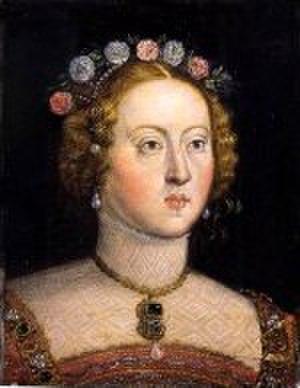
Dans le cadre des monarchies castillane puis espagnole, l'épouse du prince des Asturies reçoit le titre de princesse des Asturies. Prince des Asturies est un titre nobiliaire destiné à être porté par l'héritier de la Couronne.
Marie Manuelle de Portugal, née le 15 octobre 1527 à Coimbra et morte le 12 juillet 1545 à Valladolid, est la fille aînée et deuxième enfant du roi du Portugal Jean III et de son épouse Catherine de Castille, sœur cadette de Charles Quint. Elle est l'héritière présomptive du trône de 1527 à 1531